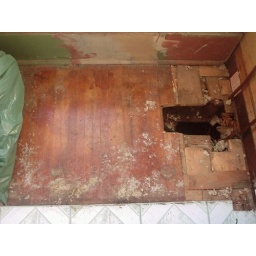
oh look a hardwood floor under the tub